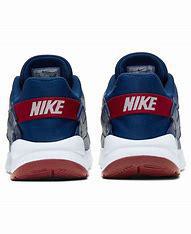
Brand: Nike
Model: LD Victory